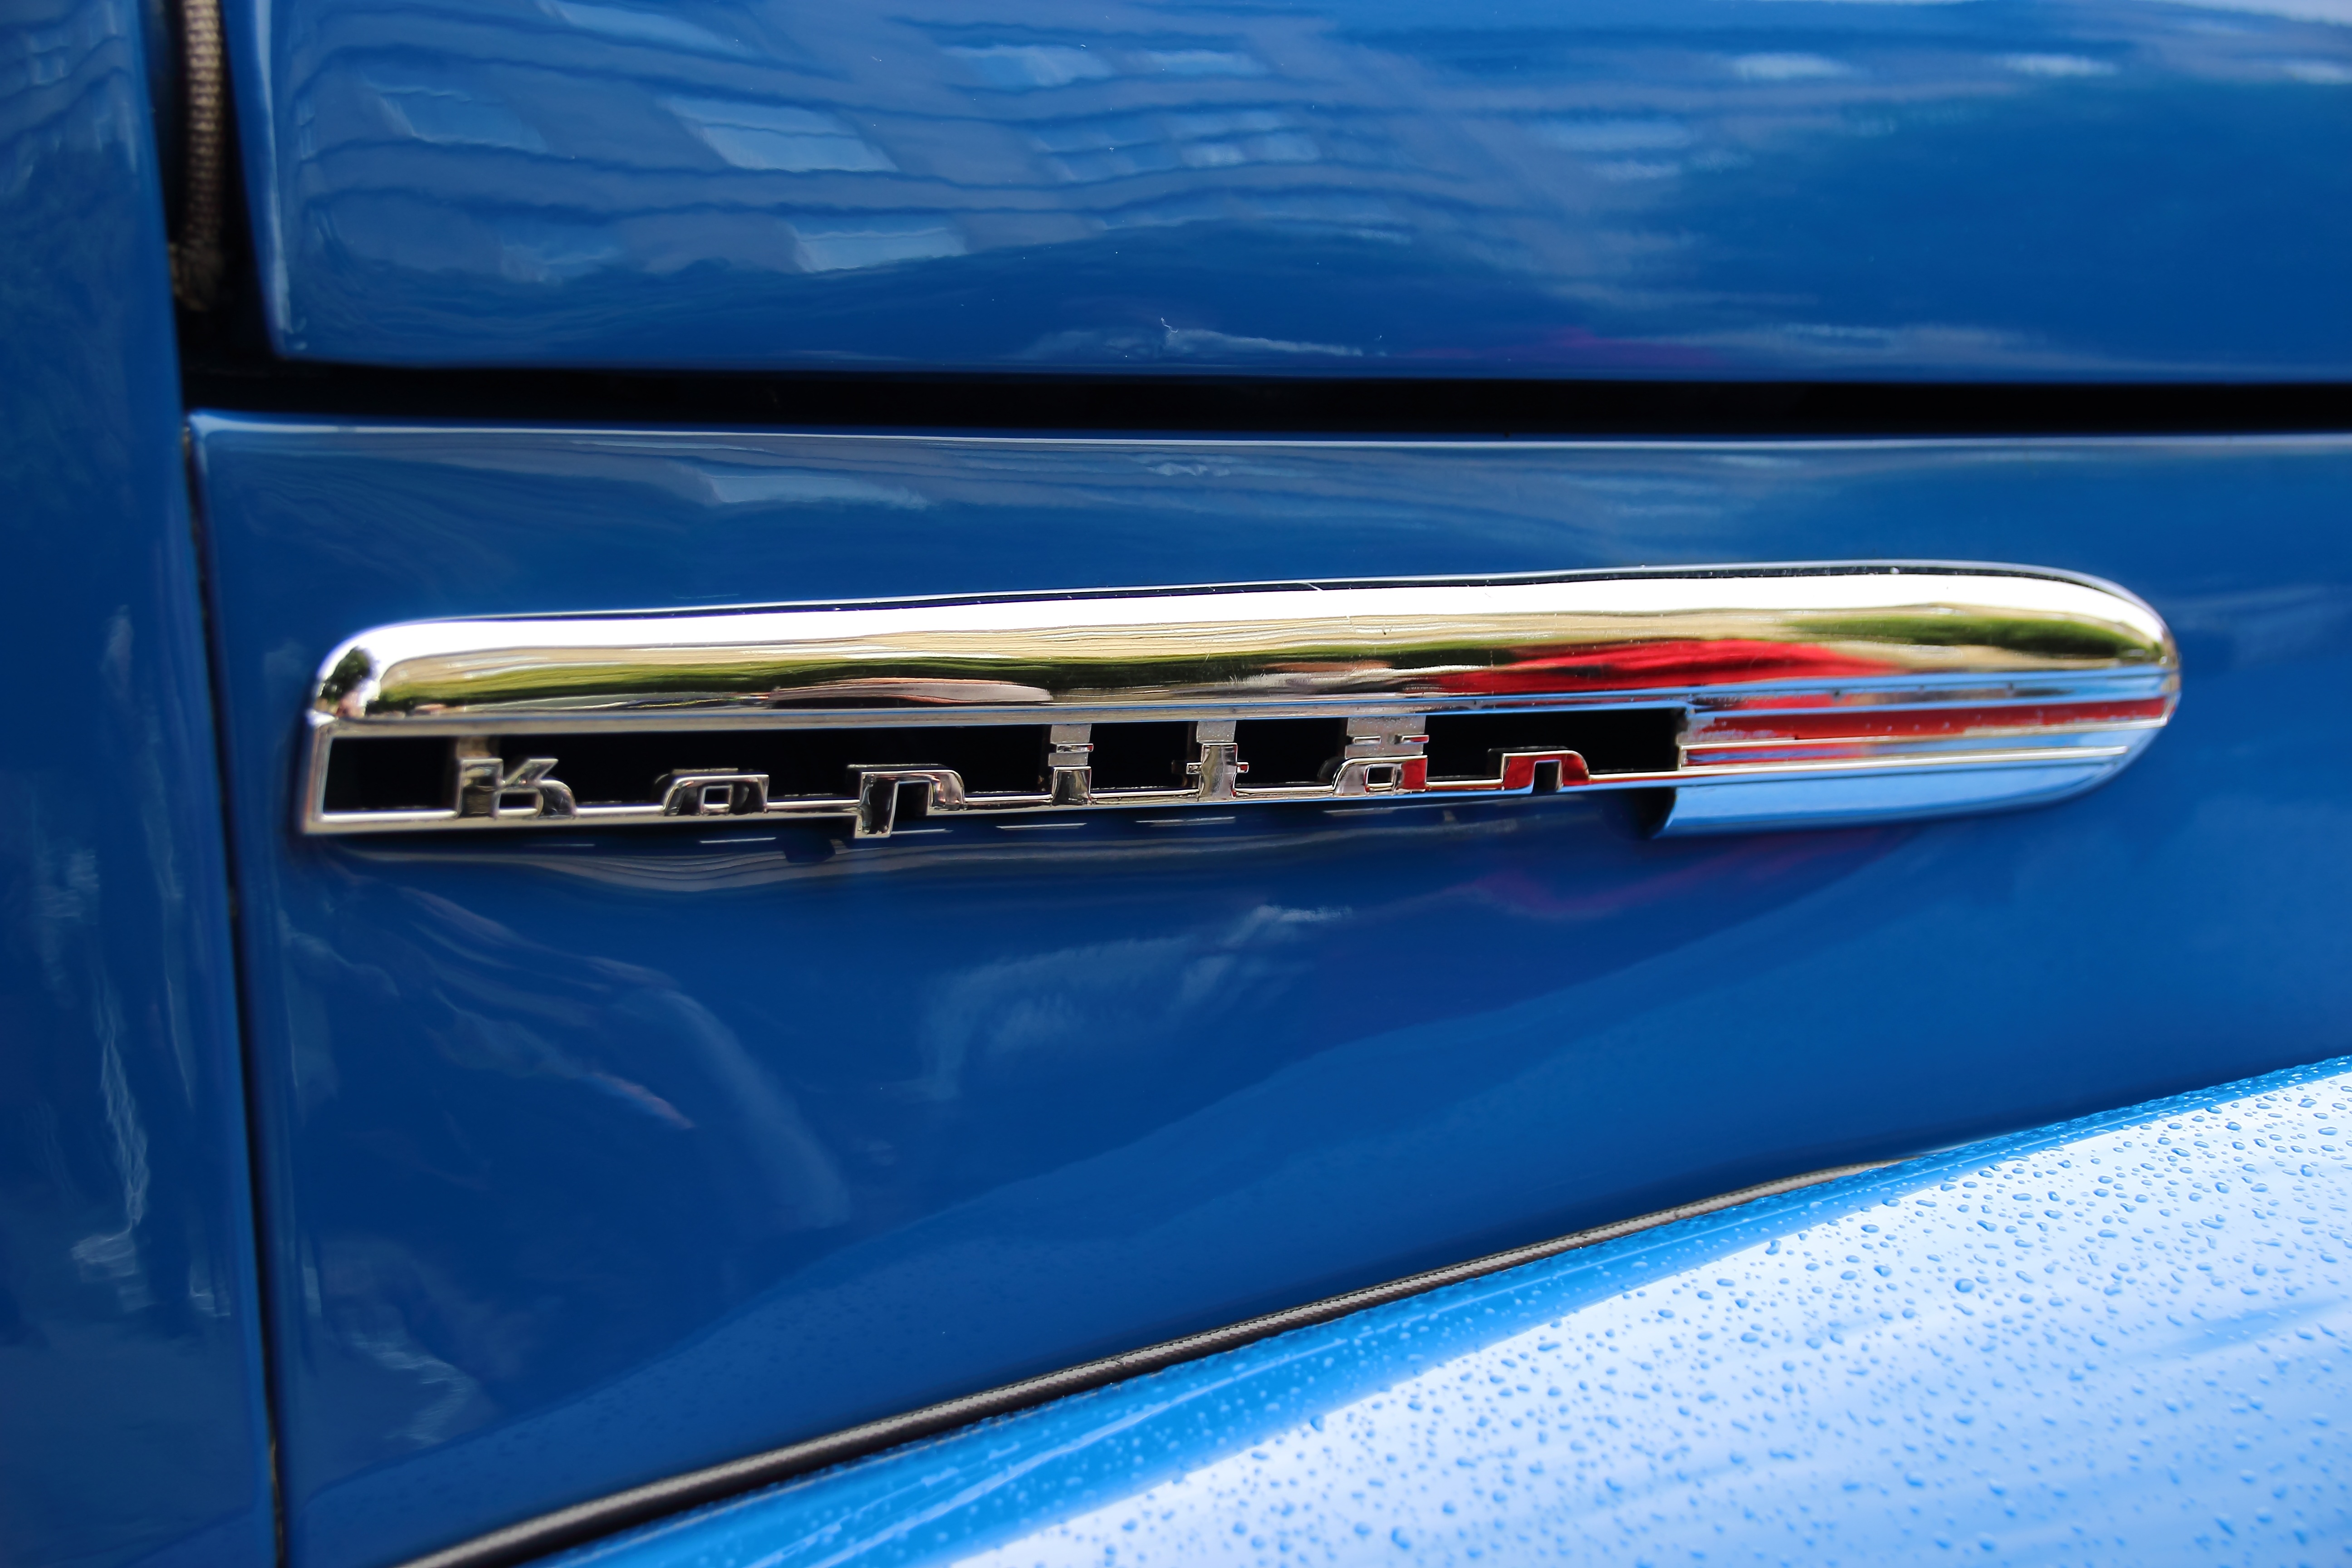
car, wheel, model, vehicle, auto, blue, captain, automotive, bumper, chrome, logo, oldtimer, classic, opel, land vehicle, automobile make, automotive exterior, compact car, luxury vehicle